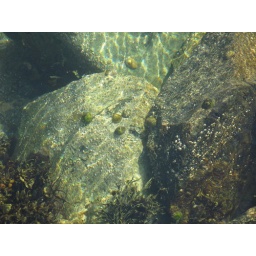
Orkney water is clear as in the Bahamas